Ground (Dzogchen)

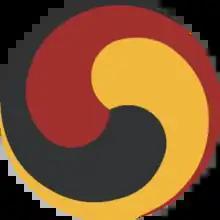
The gankyil symbolizes the inseparability of all of the groups of three in Dzogchen teaching, such as the Base, Path, and Fruit.

In the Longchen Nyingtik tradition, the ground has three qualities or aspects, also called the "three wisdoms". Each one is paired with one of the three bodies of the Buddha and with one of the three jewels (indicating that these are fully included in each sentient being). Norbu notes that "these three aspects are interdependent and cannot be separated from each other," just like the various qualities of a mirror are all essential to the existence of a mirror. The three aspects of the basis are: